Benjamin N. Duke House

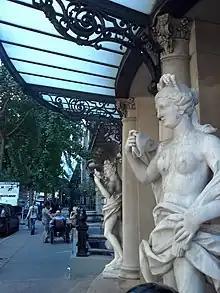
Side view of the entrance on 82nd Street

In the early 1970s, Sol Goldman and Donald Zucker announced plans to demolish the houses at 1006–1008 Fifth Avenue and 2 East 82nd Street, replacing them with a 25-story apartment house. Mary Semans not only refused to sell her family's house but was also petitioning the New York City Landmarks Preservation Commission (LPC) to designate the building as a landmark. At the time, Semans occupied two floors, while New York University's Hall of Fame occupied the ground story. Semans reportedly rejected sales offers of over $1 million for her family's house. A local group, the Neighborhood Association to Preserve Fifth Avenue Houses, received an injunction in September 1972, preventing 1006 and 1007 Fifth Avenue from being demolished. The New York Supreme Court overturned the injunction two days later, and the buildings were immediately razed.